Storm Babet

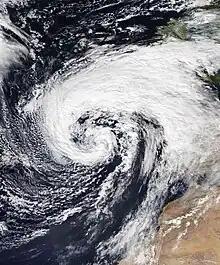
Storm Babet on 16 October 2023

Storm Babet (known as Storm Viktor in Germany) was an intense extratropical cyclone which affected large parts of northern and western Europe. The second named storm of the 2023–24 European windstorm season, Babet was named by the UK's Met Office on 16 October 2023.